Schottel (company)

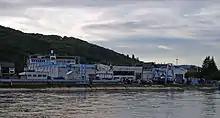
Schottel headquarters Spay

Schottel GmbH has its headquarters in Spay, two German subsidiaries in Hamburg and Wismar, and a network of subsidiary agencies in several countries and regions.